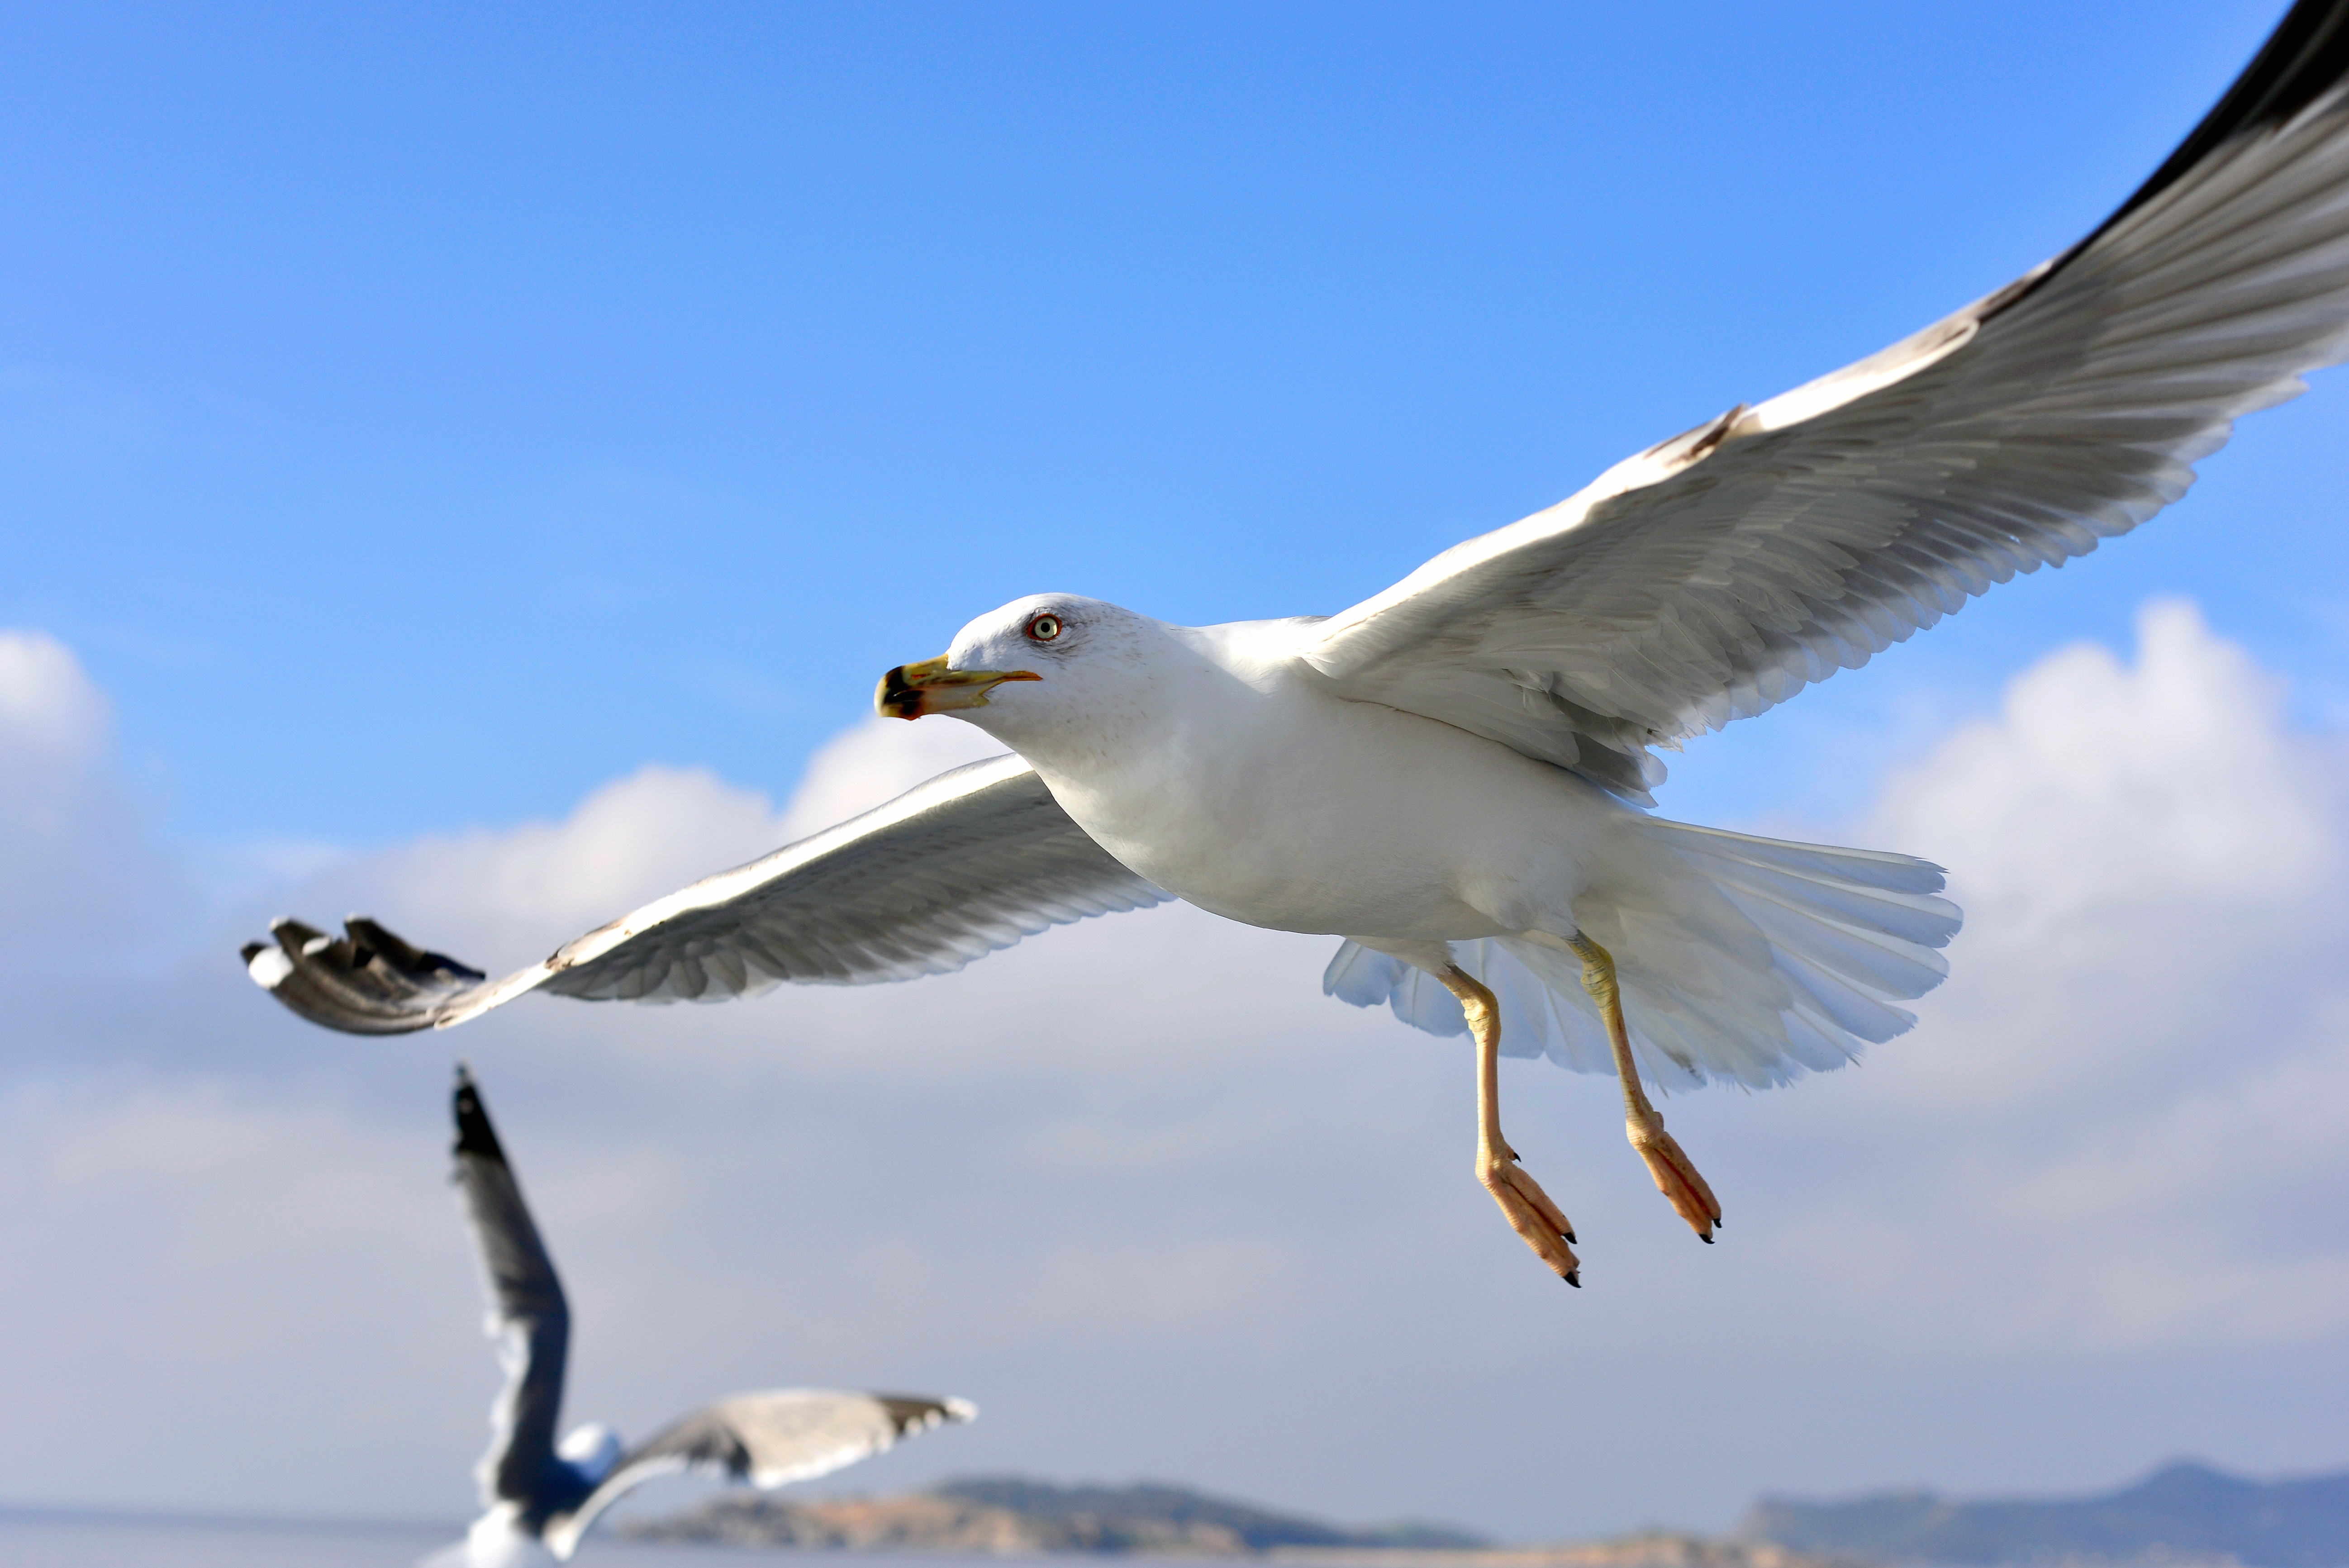
bird, wing, cloud, sky, seabird, seagull, summer, travel, gull, beak, flight, freedom, blue sky, birds, wings, vertebrate, greece, steamer, albatross, aegean sea, charadriiformes, european herring gull, great black backed gull